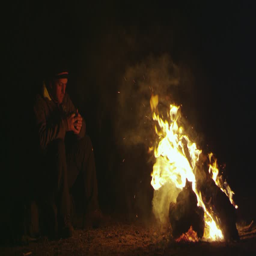
a man warming his hands by the fire in nature